The Writing on the Hearth

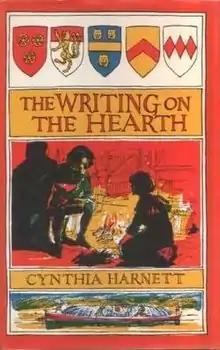
First edition cover

The Writing on the Hearth is a children's historical novel by Cynthia Harnett and illustrated by Gareth Floyd. It was first published in 1971 and was reissued in a special edition by Ewelme School in 2002.